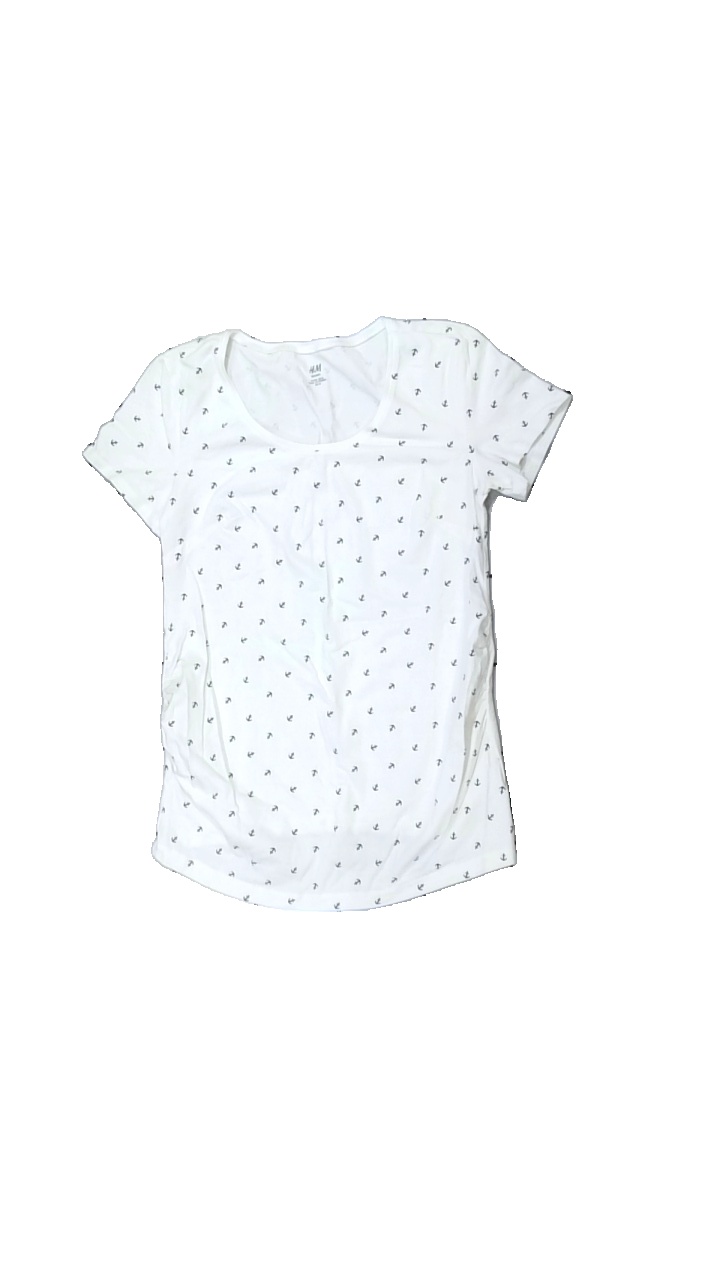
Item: T-shirt (Ladies)
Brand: Hm (mama)
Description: t-shirt med tryck och resår på sidor
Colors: White, Black
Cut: C-collar
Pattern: Animal print
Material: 100% bomull
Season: All
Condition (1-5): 5
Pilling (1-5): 5
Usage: Reuse
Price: <50